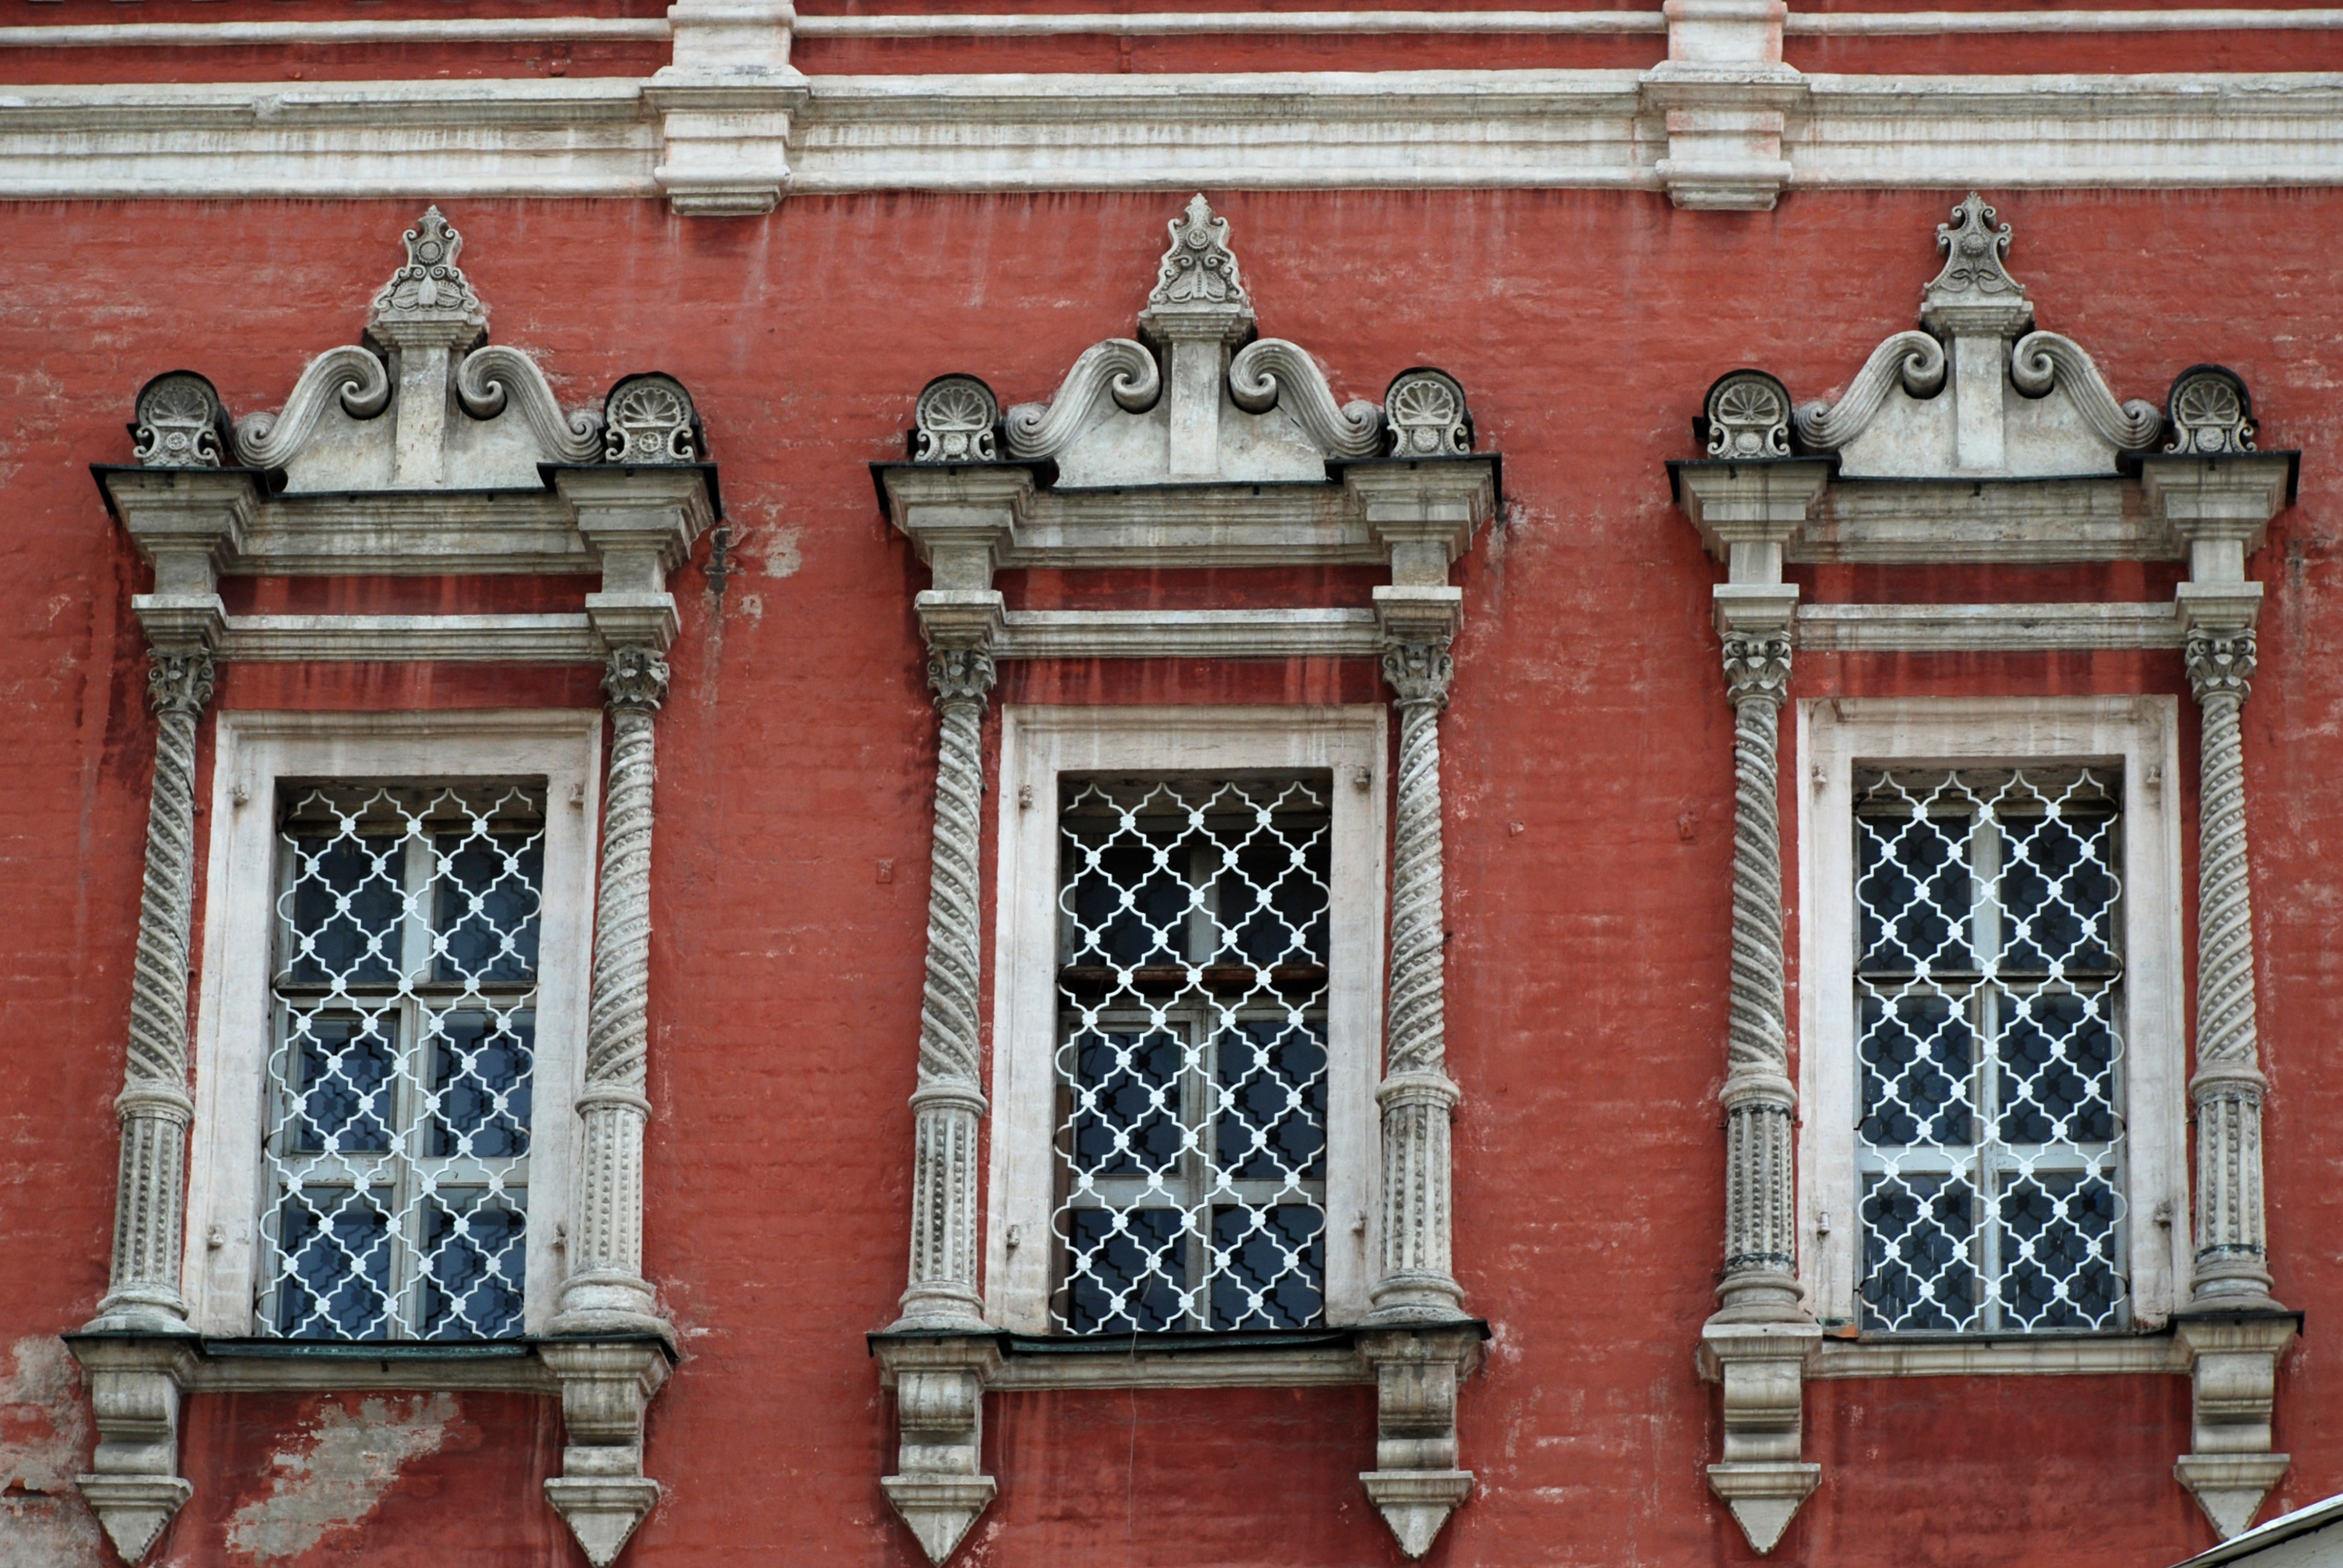
architecture, window, city, cityscape, facade, nikon, abigfave, moscow, russia, d80, cityscapes, shape, moskau, nikond80, moscou, greatshot